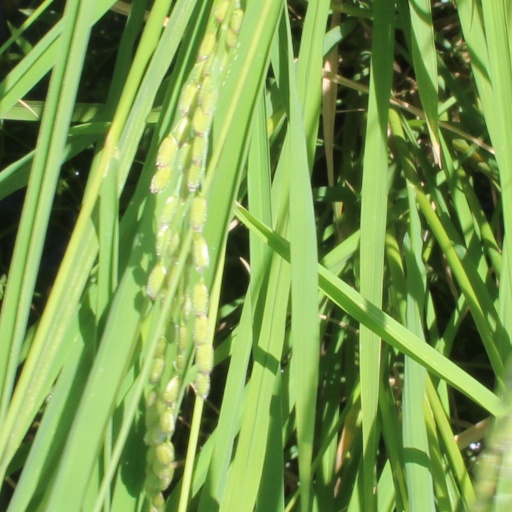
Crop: rice